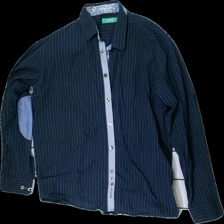
View: front
Type: Shirt
Category: Men
Brand: Not in the list
Brand text on label: Storm
Colors: Blue, White
Material: 61% Cotton, 39% Viscose
Pattern: Striped
Cut: Regular
Size: XL
Season: All
Smell: Minor
Price range: <50
Recommended usage: Reuse
Comment: Detergent Smell